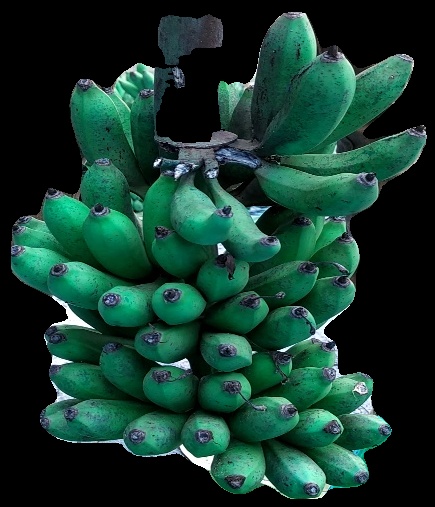
Variety: rasbale
Grade: grade3